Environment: real
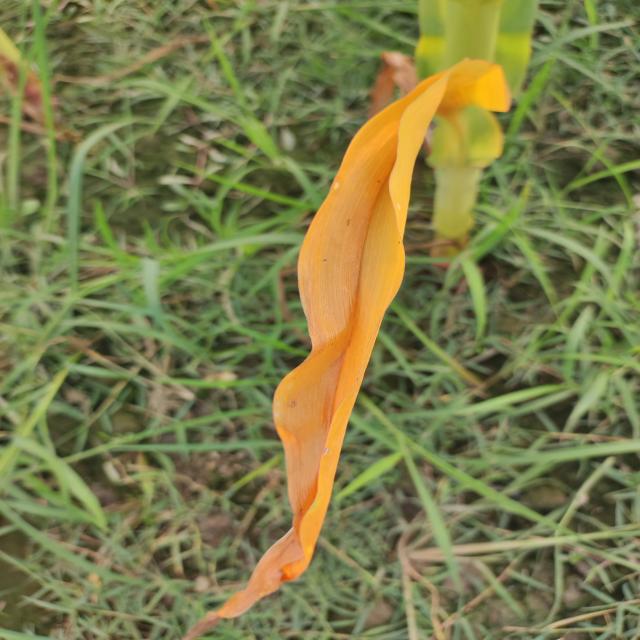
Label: nitrogen_deficiency